Poon Chung-kwong

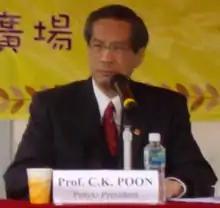
Chung-Kwong Poon at a meeting with HKPU students

Professor Poon Chung-kwong, GBS, OBE, JP (born 1940, Hong Kong) was the President of the Hong Kong Polytechnic University from 1991 to 2008.